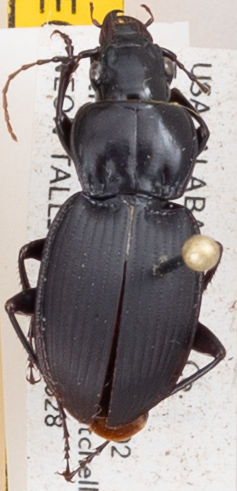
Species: Cyclotrachelus convivus
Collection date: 2017-06-28
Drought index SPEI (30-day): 2.09
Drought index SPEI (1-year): -0.13
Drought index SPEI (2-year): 0.1